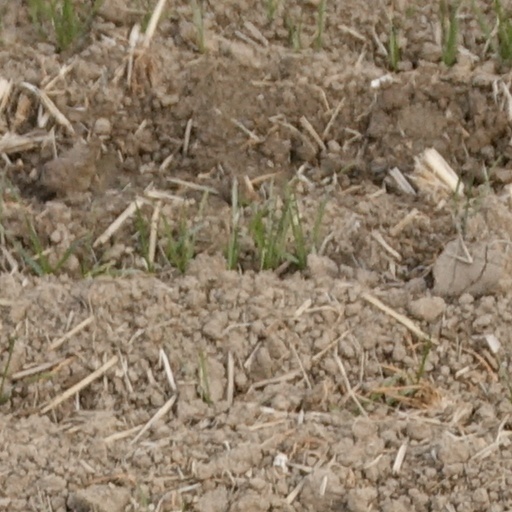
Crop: wheat